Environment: real
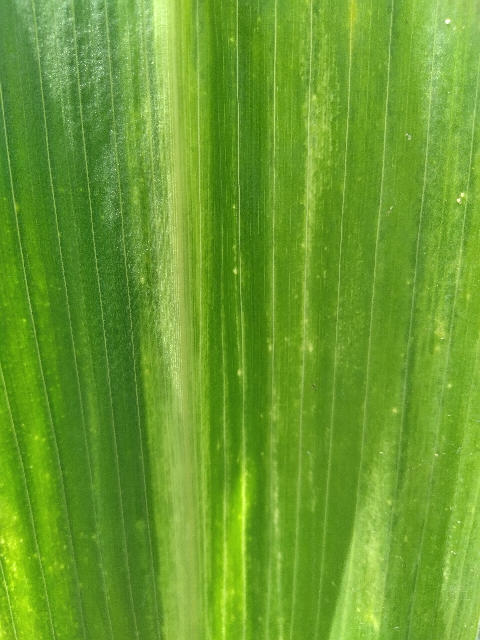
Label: lethal_necrosis